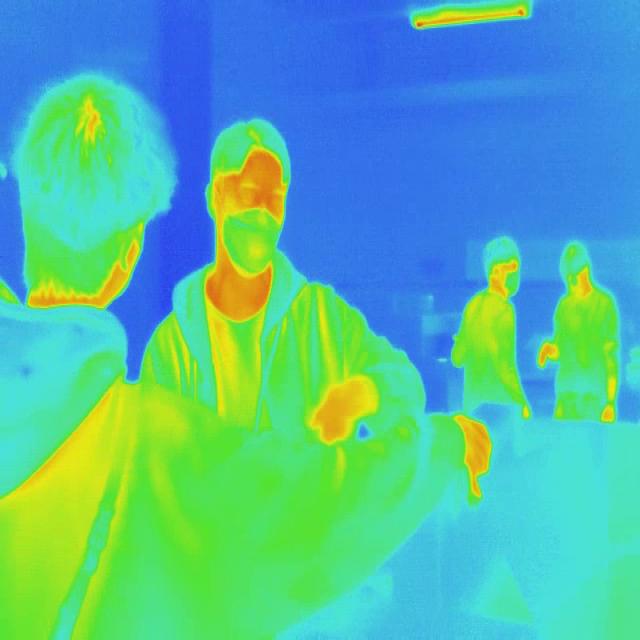
Detected objects:
label: person
label: person
label: person
label: person